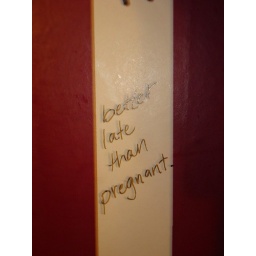
great quote on the bathroom wall in Don's Depot